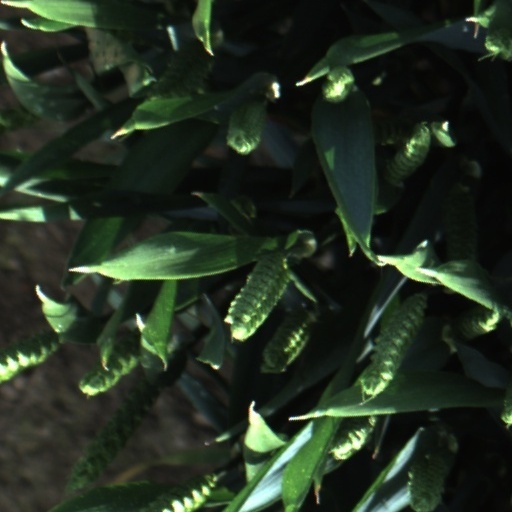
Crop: wheat